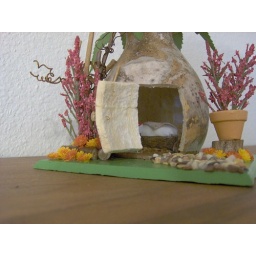
There is a bed and an nightstand with a book on it in the fairy house